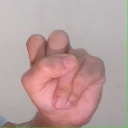
अक्षर: स